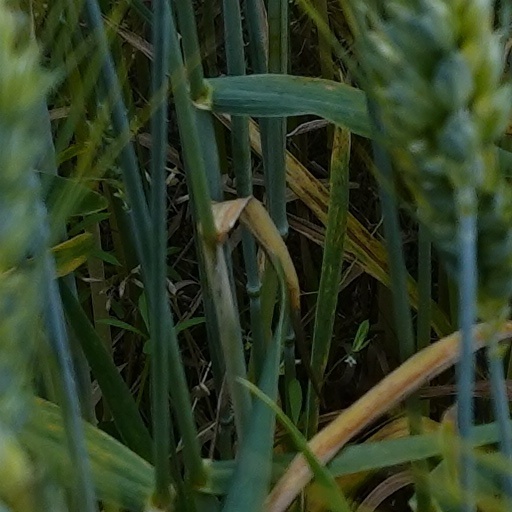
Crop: wheat